Mohamed Aamer

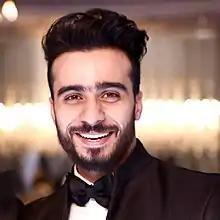

Mohamed Aamer (born March 17, 1986) is an Egyptian actor. Early in his acting career he appeared in popular series like "Khatem Sulaiman". When he did that role that introduced him to a large audience was with actor Khaled Elsawi, then he starred in the well known series "Bab Al Khalq" as the tough guy, which seemed to be his role in most of his hit roles afterwards, then he presented TV shows and programs like "El Zaffa 2" and others.